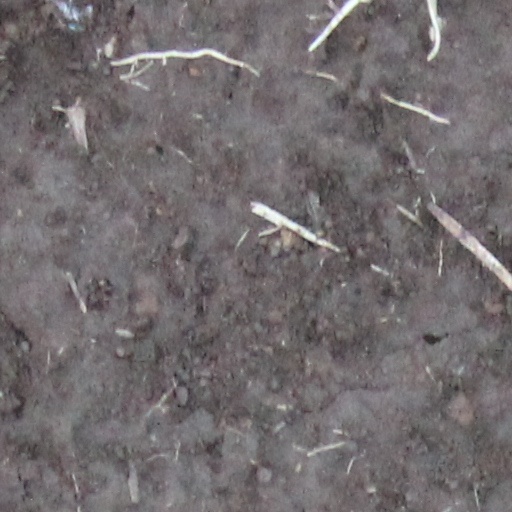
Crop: wheat